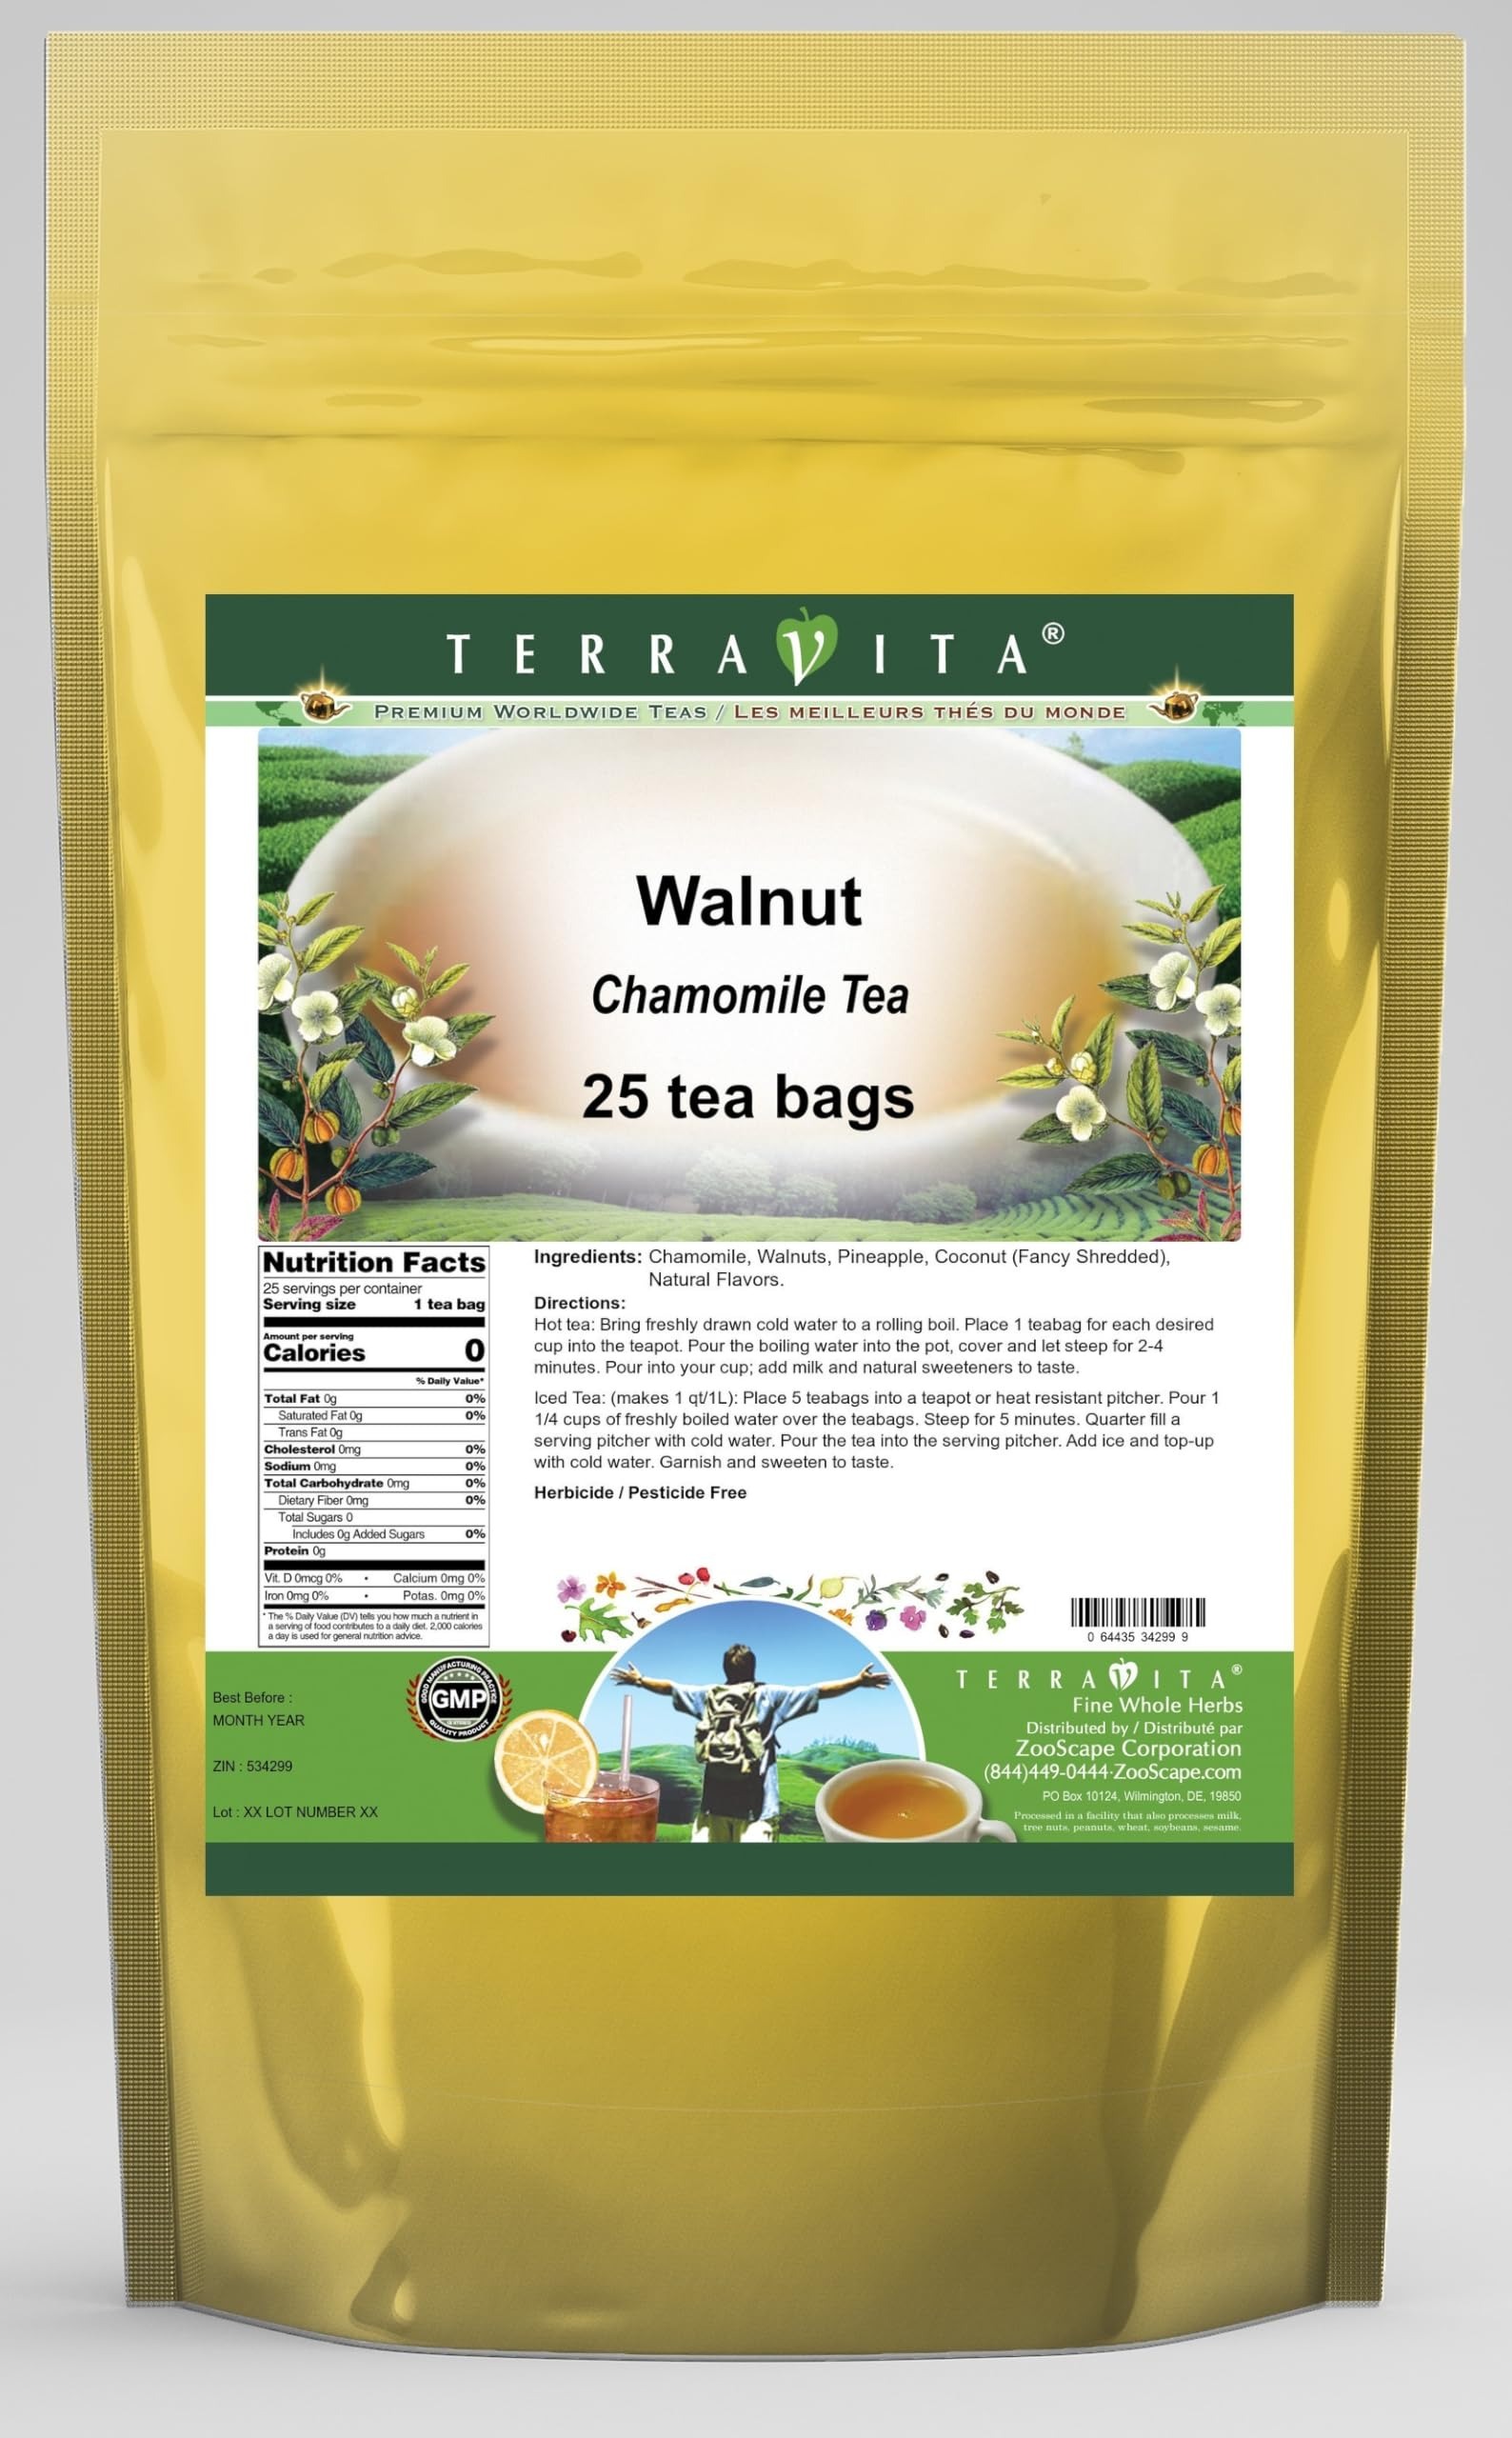
Item Name: Walnut Chamomile Tea (25 tea bags, ZIN: 534299) - 3 Pack
Bullet Point 1: Our Walnut Chamomile Tea is a delicious flavored Chamomile tea with Walnuts, Pineapple and Coconut that you will enjoy relaxing with anytime! The natural Walnut taste is delicious! - Ingredients: Chamomile tea, Walnuts, Pineapple, Coconut and Natural Walnut Flavor.
Bullet Point 2: No fillers.
Bullet Point 3: Manufacturer: TerraVita
Bullet Point 4: Size: 25 tea bags
Bullet Point 5: Chamomile Tea Bags - Packed in a convenient upright pouch!
Product Description: Our Walnut Chamomile Tea is a delicious flavored Chamomile tea with Walnuts, Pineapple and Coconut that you will enjoy relaxing with anytime! The natural Walnut taste is delicious! - Ingredients: Chamomile tea, Walnuts, Pineapple, Coconut and Natural Walnut Flavor. - Hot tea brewing method: Bring freshly drawn cold water to a rolling boil. Place 1 teabag for each desired cup into the teapot. Pour the boiling water into the pot, cover and let steep for 2-4 minutes. Pour into your cup; add milk and natural sweeteners to taste. - Iced tea brewing method: (to make 1 liter/quart): Place 5 teabags into a teapot or heat resistant pitcher. Pour 1 1/4 cups of freshly boiled water over the teabags. Steep for 5 minutes. Quarter fill a serving pitcher with cold water. Pour the tea into the serving pitcher. Add ice and top-up with cold water. Garnish and sweeten to taste. - TerraVita is an exclusive line of premium-quality, natural source products that use only the finest, purest and most potent ingredients found around the world. TerraVita is hallmarked by the highest possible standards of purity, potency, stability and freshness. All of our products are prepared with the highest elements of quality control, from raw materials through the entire manufacturing process, up to and including the moment that the bottles or bags are sealed for freshness and shipped out to you. Our highest possible standards are certified by independent laboratories and backed by our personal guarantee. - TerraVita exists to meet and ensure your family's health and wellness without the harmful effects of chemicals and health products. We strive to make all of our products affordable and reliable and are constantly searching the market to maintain our affordability and to look for new ways to serve you and
Value: 75.0
Unit: Count

Price: 51.77